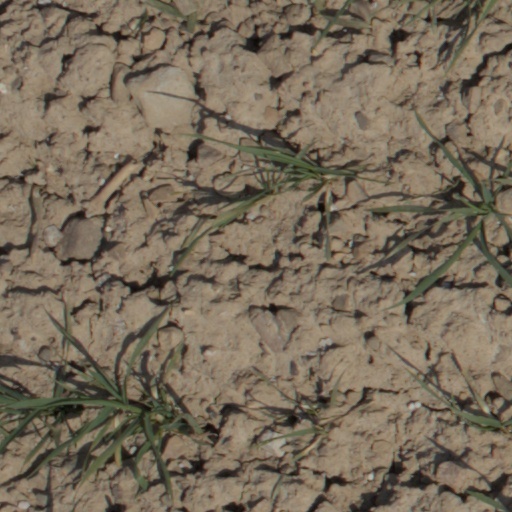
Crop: wheat